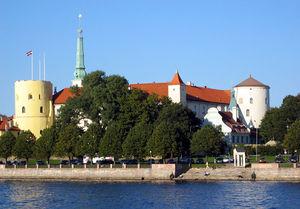
Cette page propose une liste d'architectes de Lettonie.
La Lettonie est une République parlementaire. Elle fait partie de l'OTAN depuis le 29 mars 2004 et a rejoint l'Union européenne le 1ᵉʳ mai 2004.